Antonio J. Benítez

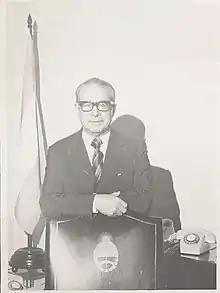
Benítez in 1983

Antonio Juan Benítez (3 March 1903 – 14 June 1992) was an Argentine politician. Initially a member of the Radical Civic Union, he later became a supporter of General Juan Perón, and served in several important positions during the successive peronist governments.